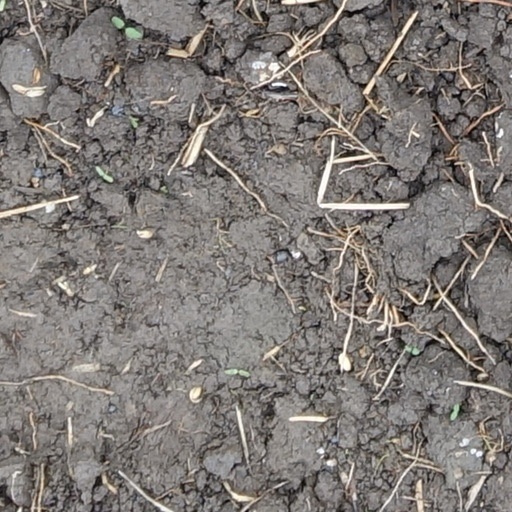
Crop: wheat